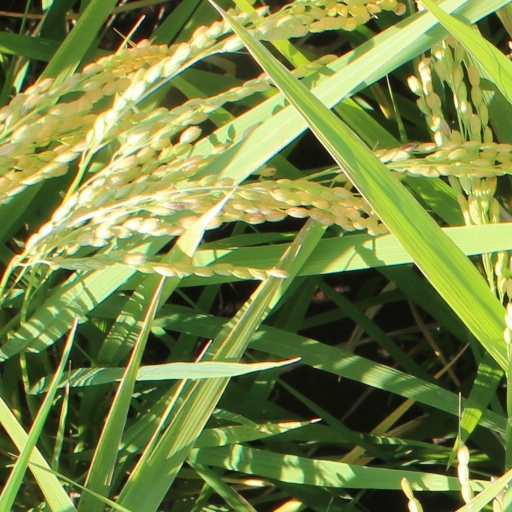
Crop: rice